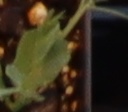
Label: Field Pea